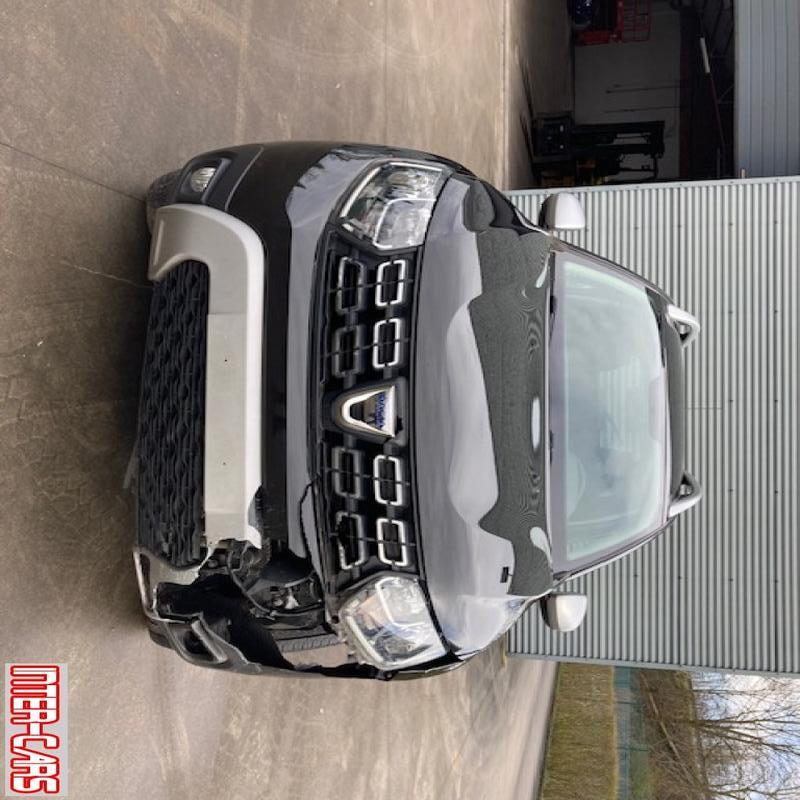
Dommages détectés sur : pare-choc avant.
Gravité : majeur